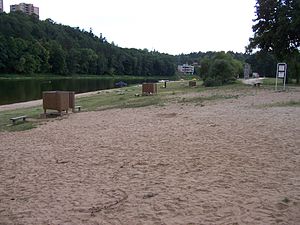
Antakalnis / Galleri
Antakalnis seniūnija er en seniūnija i Vilnius, beliggende på Neris' venstre bred, umiddelbart nordøst for Senamiestis seniūnija, Vilnius' Gamle Bydel. Antakalnis er en af de ældre forstæder i Vilnius, og er den næststørste bydel i Vilnius.